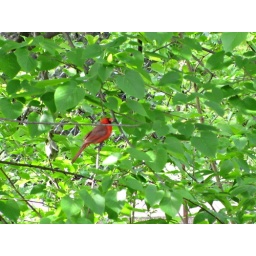
I spot a cardinal in a tree along the bank of the river